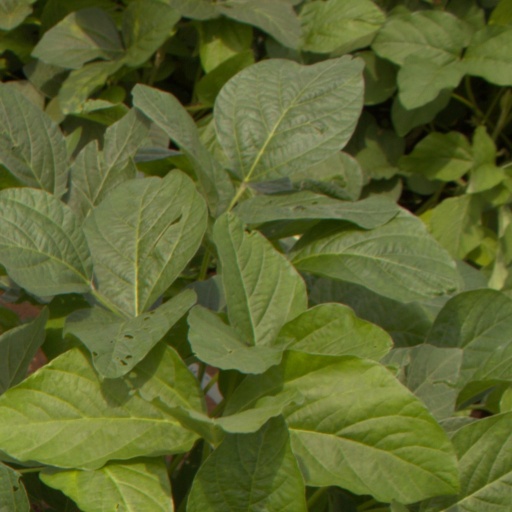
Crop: soybean